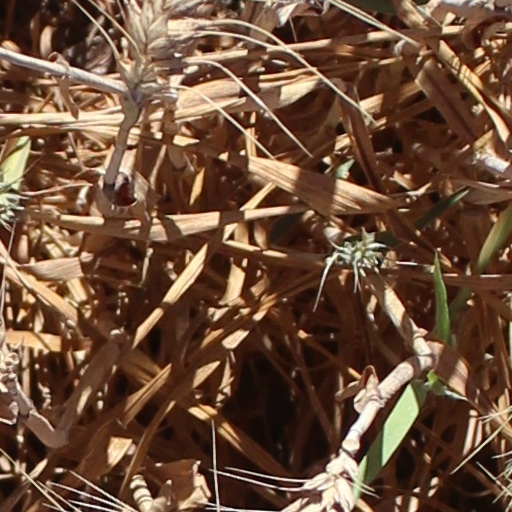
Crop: wheat